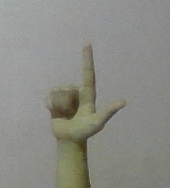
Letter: laam